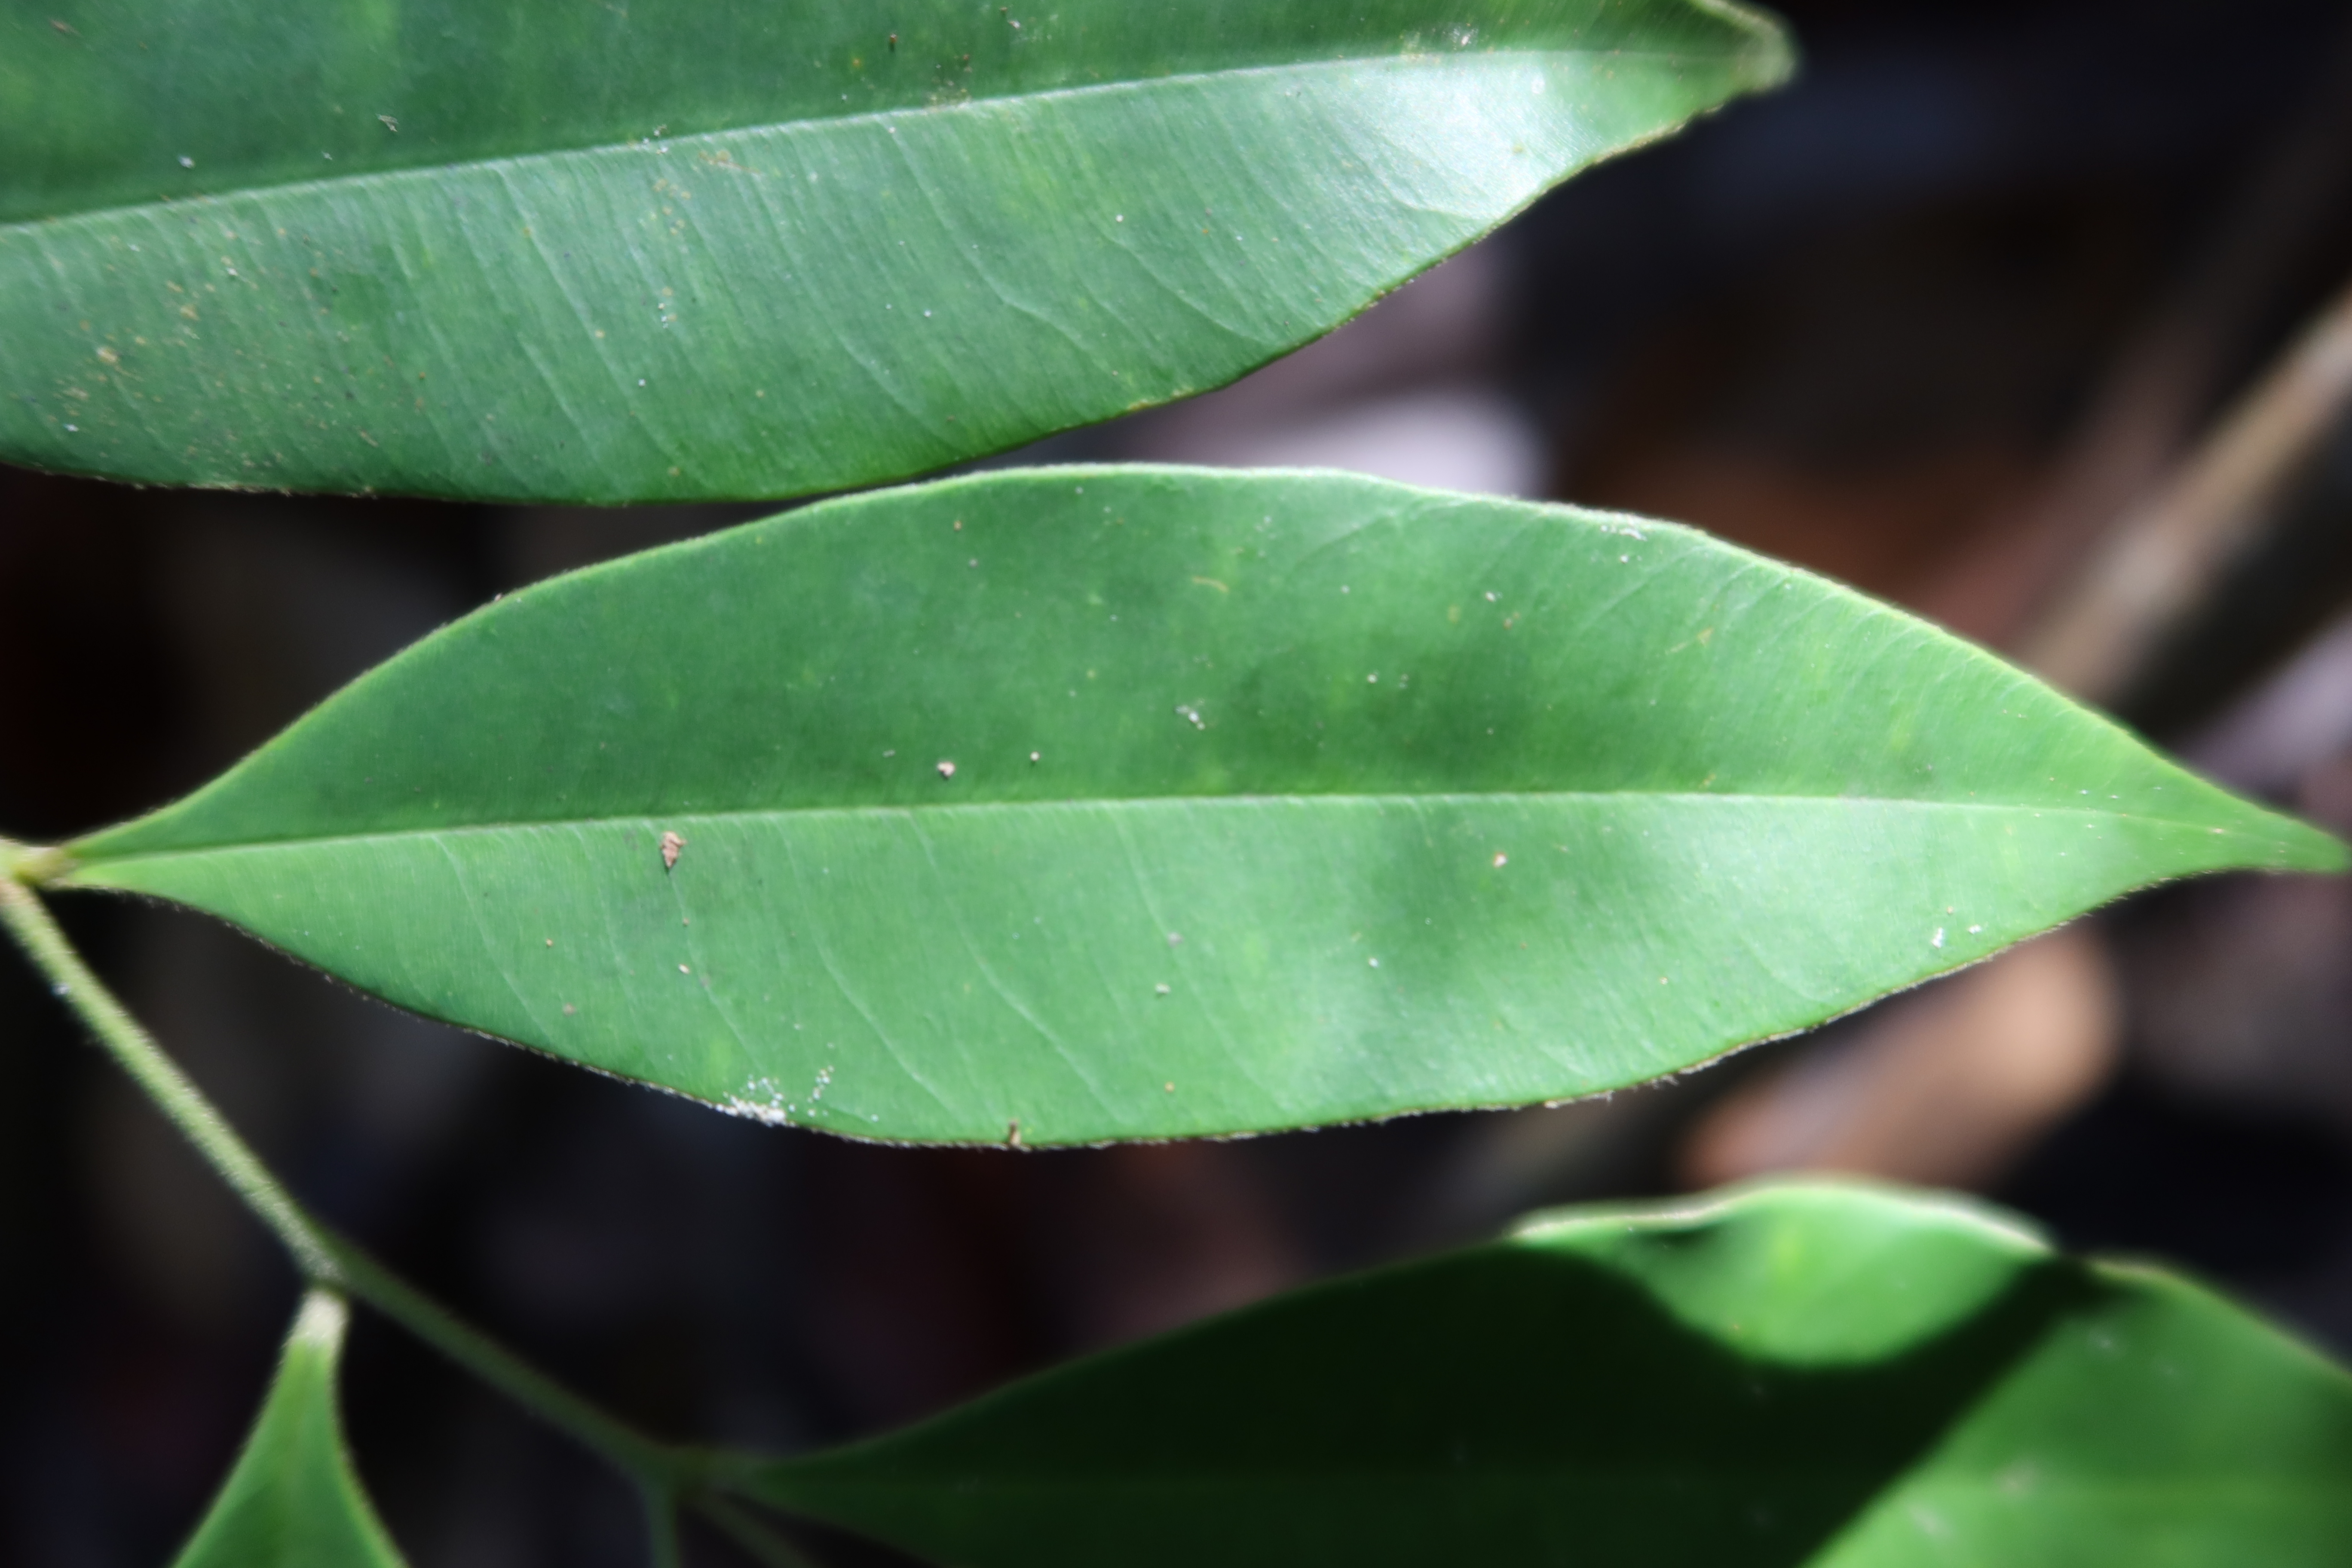
Label: Powdery mildew